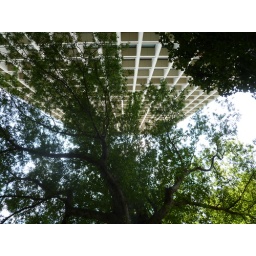
Under a tree near our hotel looking up at an apartment building on Society Hill